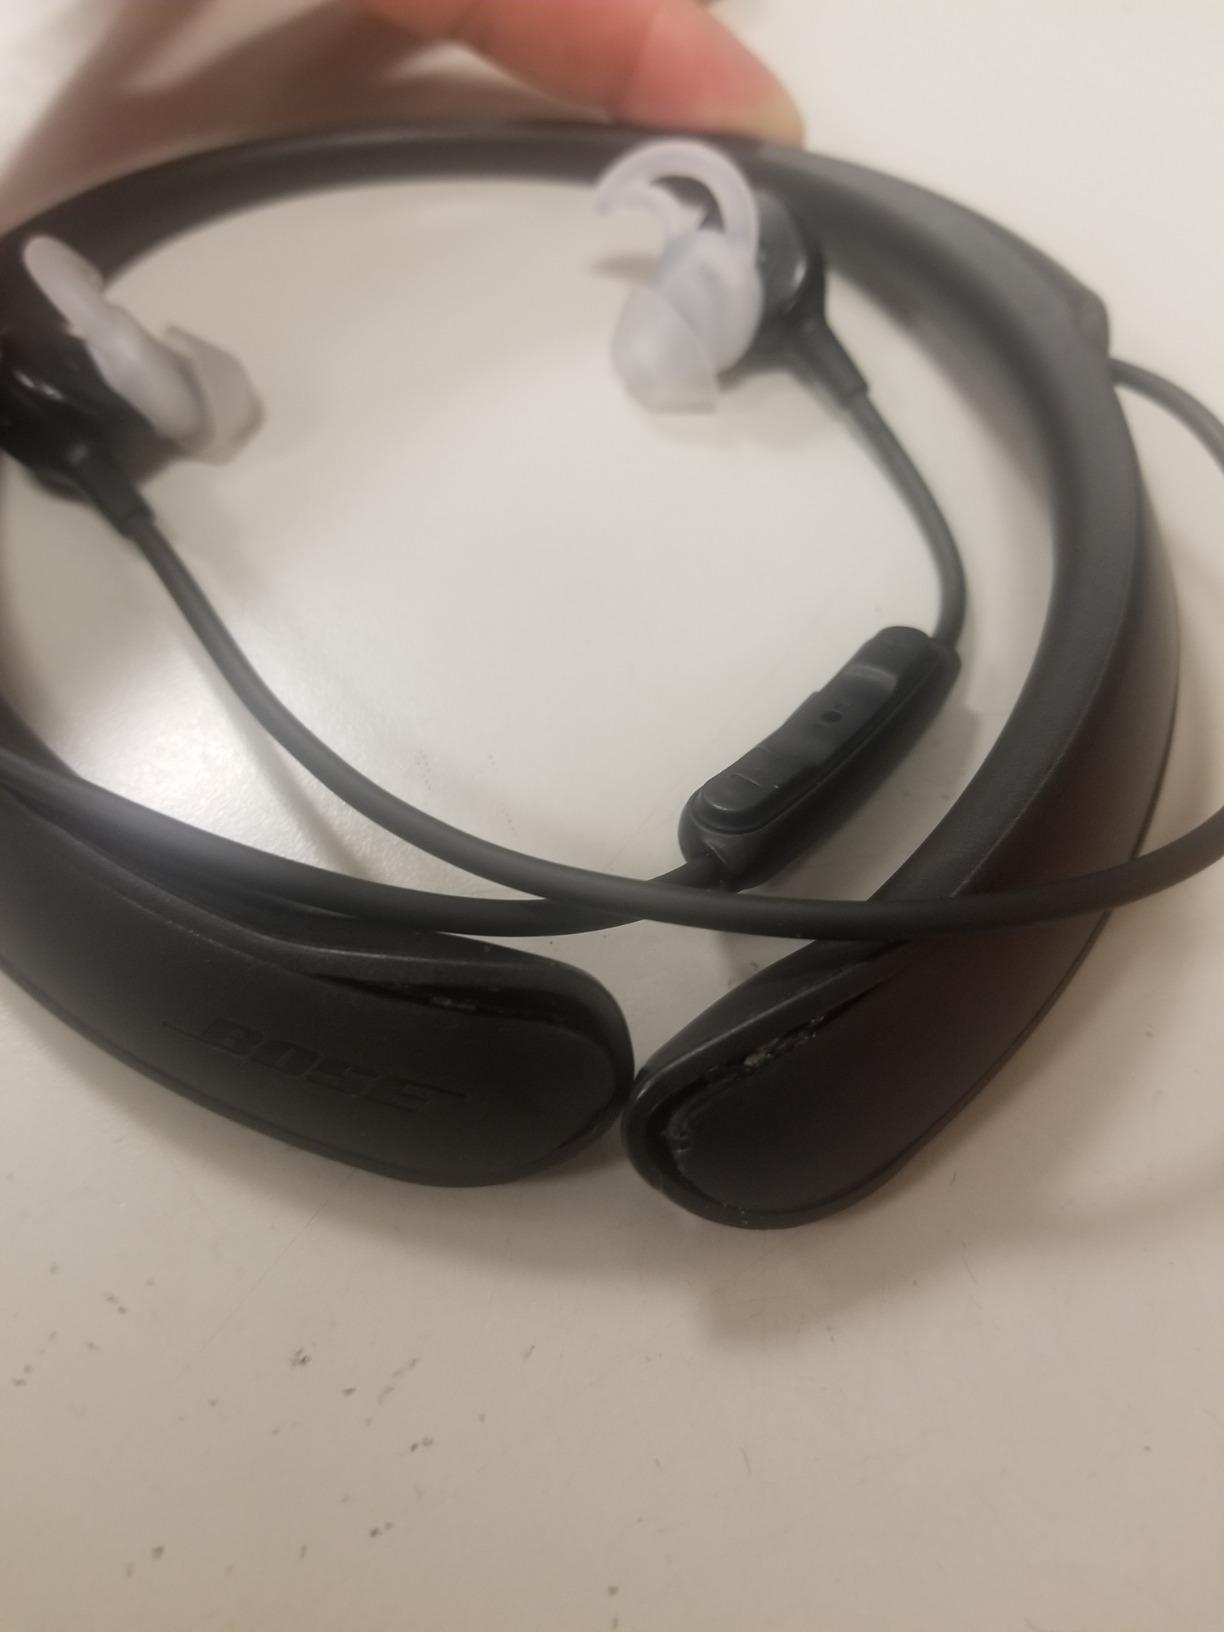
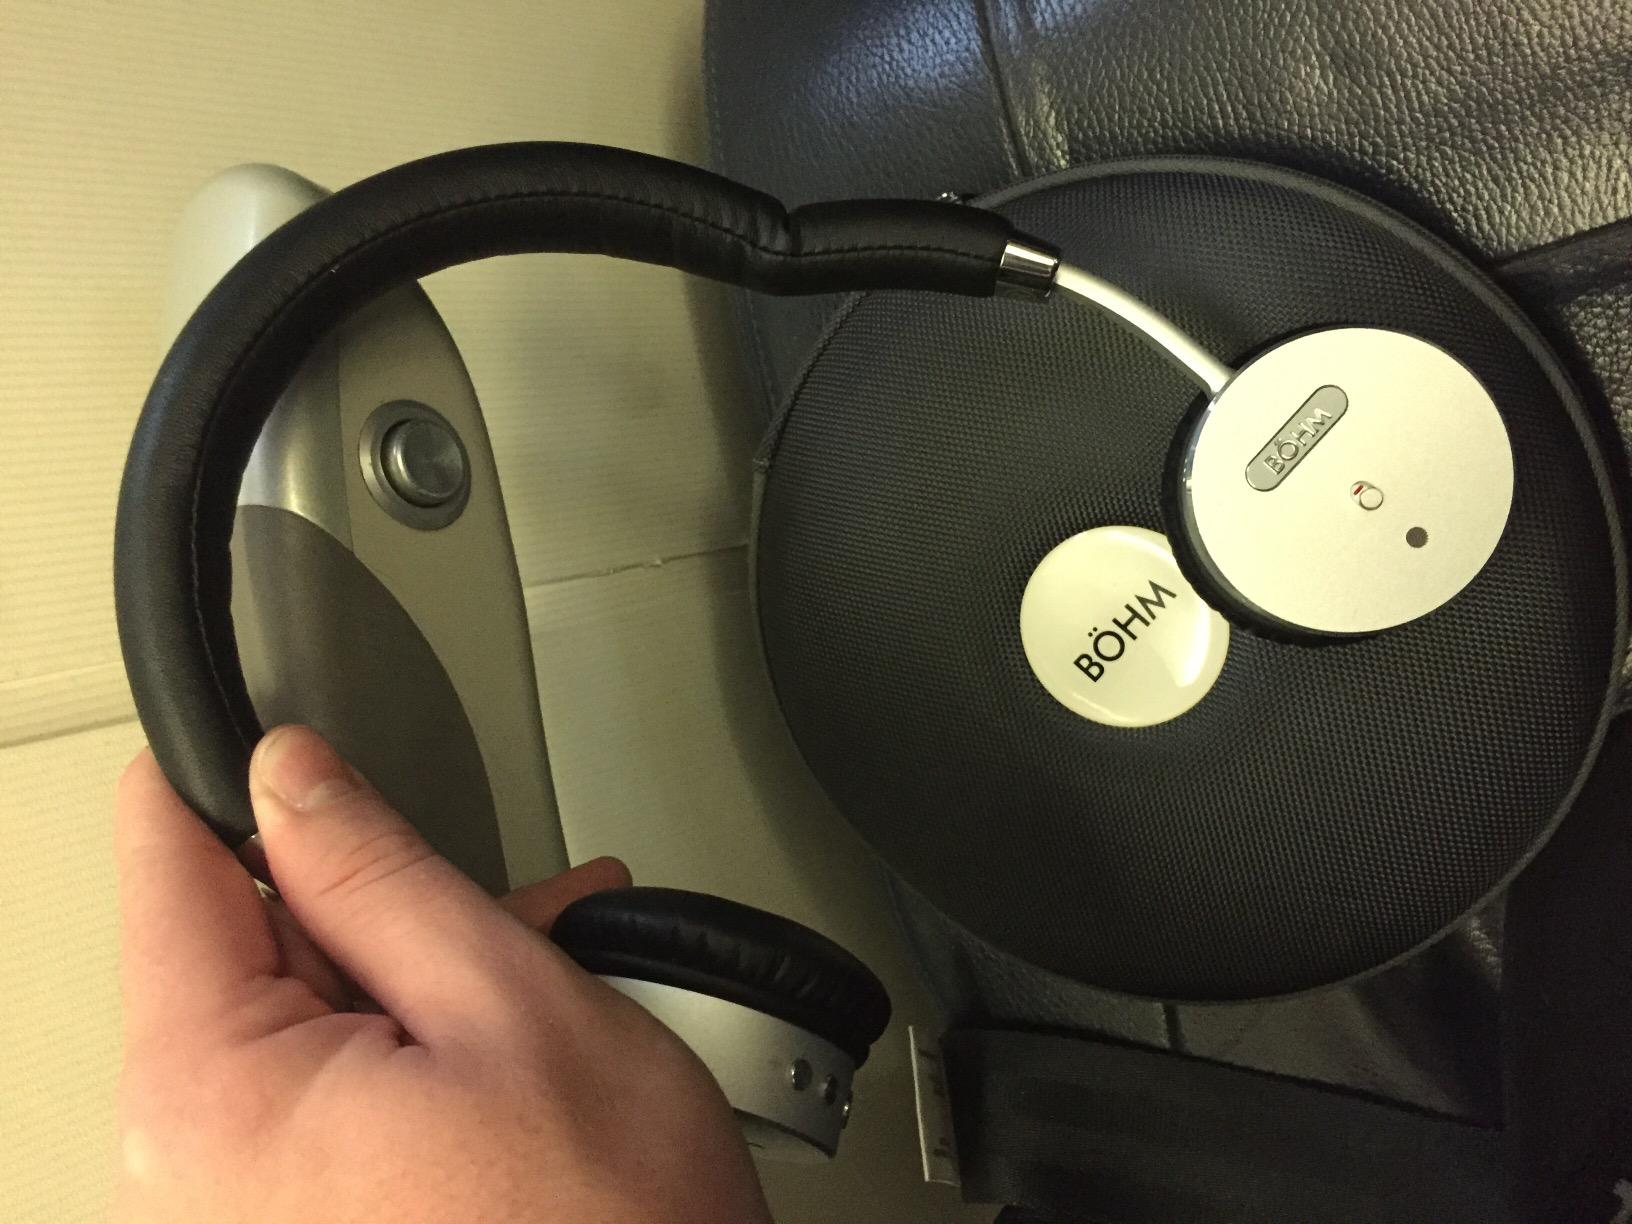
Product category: headphones
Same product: no